Portrait painting

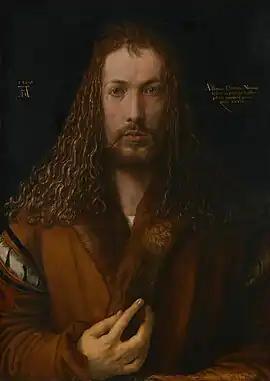
Albrecht Dürer, "Self-Portrait", 1500

Profile portraits, inspired by ancient medallions, were particularly popular in Italy between 1450 and 1500. Medals, with their two–sided images, also inspired a short-lived vogue for two-sided paintings early in the Renaissance. Classical sculpture, such as the "Apollo Belvedere", also influenced the choice of poses used by Renaissance portraitists, poses that have continued in use through the centuries.